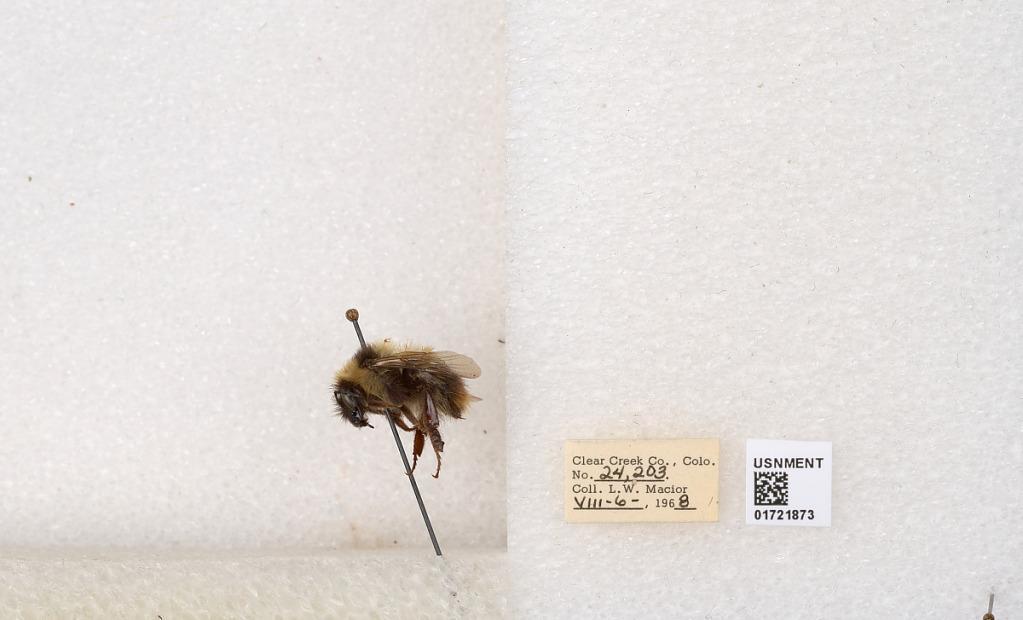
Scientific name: Bombus kirbyellus
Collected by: L. Macior
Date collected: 1968-8-6
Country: United States
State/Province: Colorado
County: Clear Creek
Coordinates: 39.6891, -105.644